Isleton Chinese and Japanese Commercial Districts

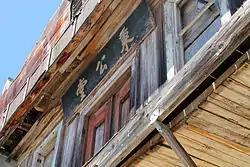

The Isleton Chinese and Japanese Commercial Districts is located in Isleton, California in the Sacramento–San Joaquin River Delta, a large agricultural area in Sacramento County, California. Also known as the Isleton Asian American District, it served as the commercial and social center for both the town's Chinese and Japanese residents and the laborers working in nearby canneries, farms, and ranches. Isleton Asian American District is the only Asian community built in the Delta during the 1920s, and the architectural style of the buildings in the districts, particularly the use of pressed tin siding, is unique to other Delta Asian communities and to the town of Isleton.